Conservative Party (Chile)

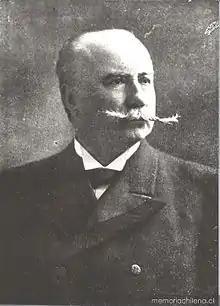
Carlos Walker Martínez.

Jorge Montt called for presidential and parliamentary elections that year. He was the only candidate for the presidency, supported by the Conservative, Liberal, and Radical parties, and won unanimously. In the first free and clean parliamentary elections for almost a half-century, the Conservative Party won the majority of the seats in the Chamber of Deputies, but won only 4 seats out of 32 in the Senate. The Congressional forces established what became known as the "Parliamentary Republic". The president became little more than a figurehead, and Congress' power grew immensely.